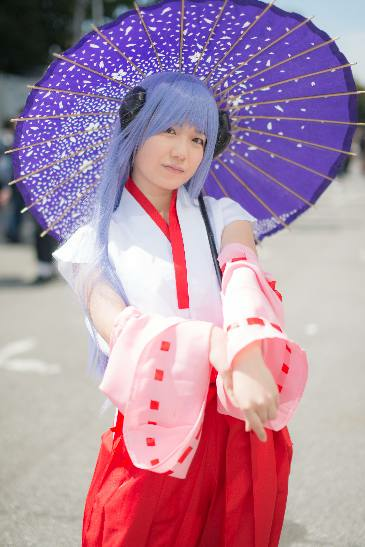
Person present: Yes